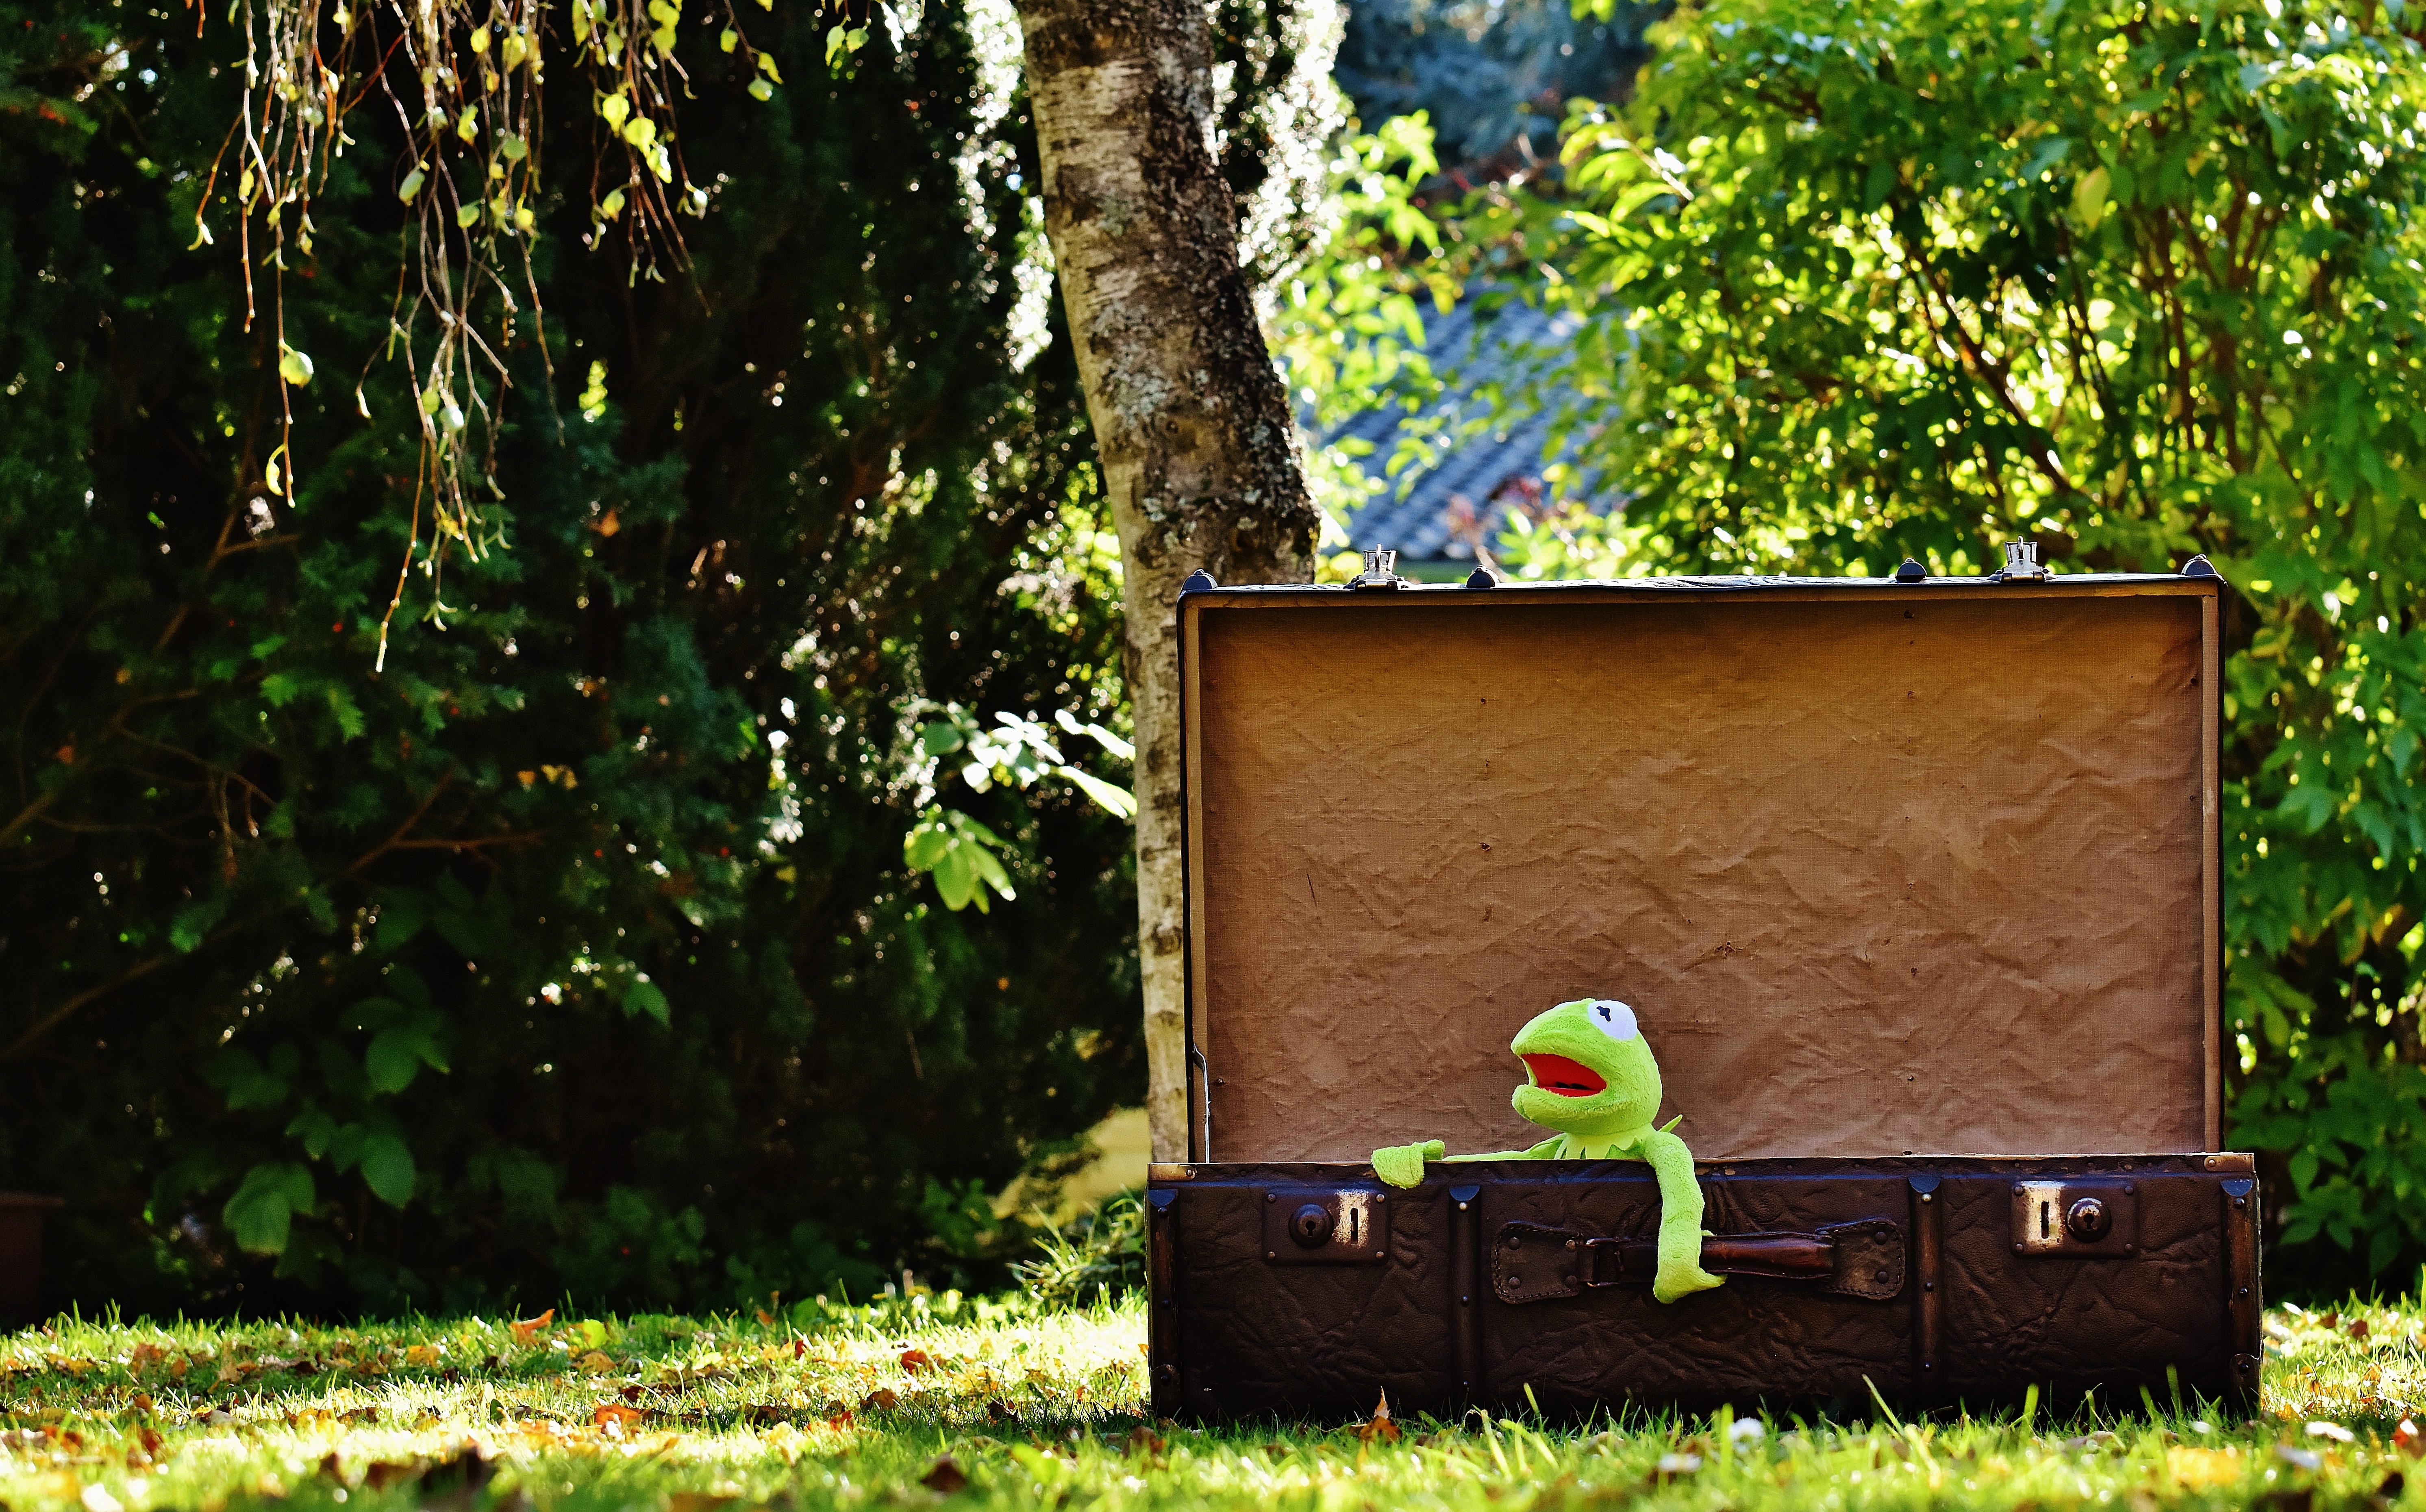
tree, nature, grass, leather, farm, lawn, antique, sweet, leaf, wave, flower, animal, cute, travel, green, jungle, insect, autumn, backyard, frog, junk, agriculture, garden, luggage, children, funny, stuffed animal, yard, kermit, generations, farewell, rural area, soft toy, old suitcase, go away